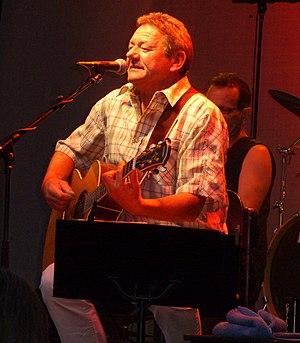
Wolfgang Ambros est compositeur autrichien et un des leaders du pop autrichien. Avec le titre Da Hofa, il réussit en 1971 son entrée dans le hit-parade autrichien.